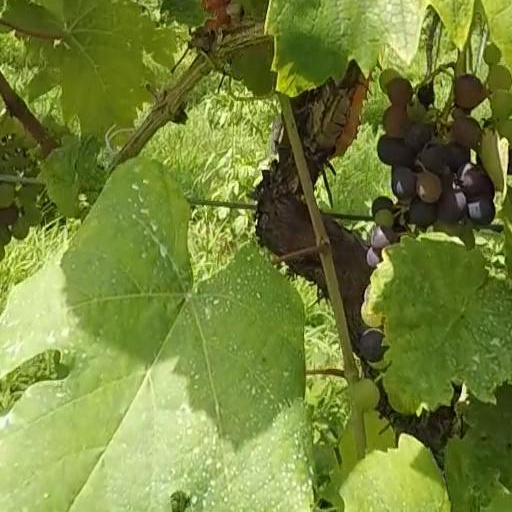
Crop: grape